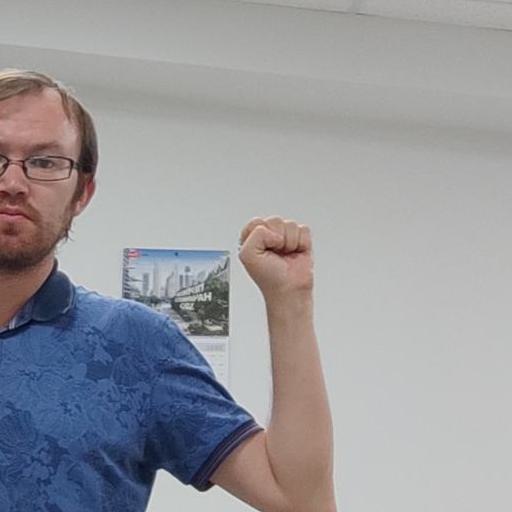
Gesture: fist